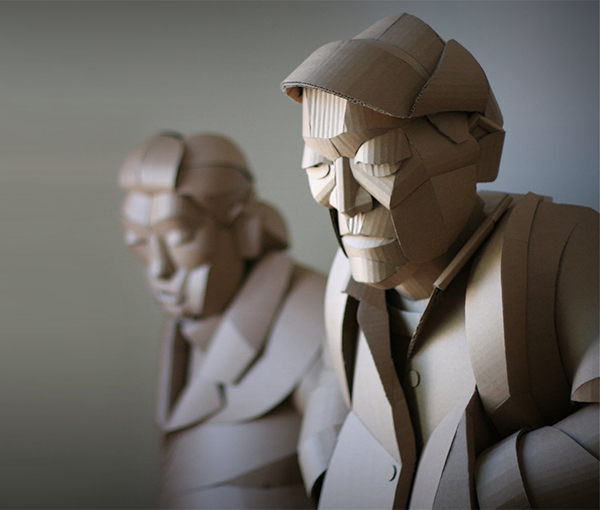
Label: cardboard